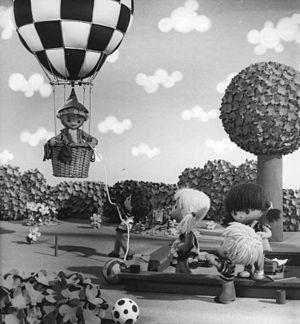
Claude Laydu, né le 10 mars 1927 à Etterbeek et mort le 29 juillet 2011 à Massy, est un comédien et producteur de télévision helvético-belge. Il est le créateur et producteur de la série télévisée Bonne nuit les petits.